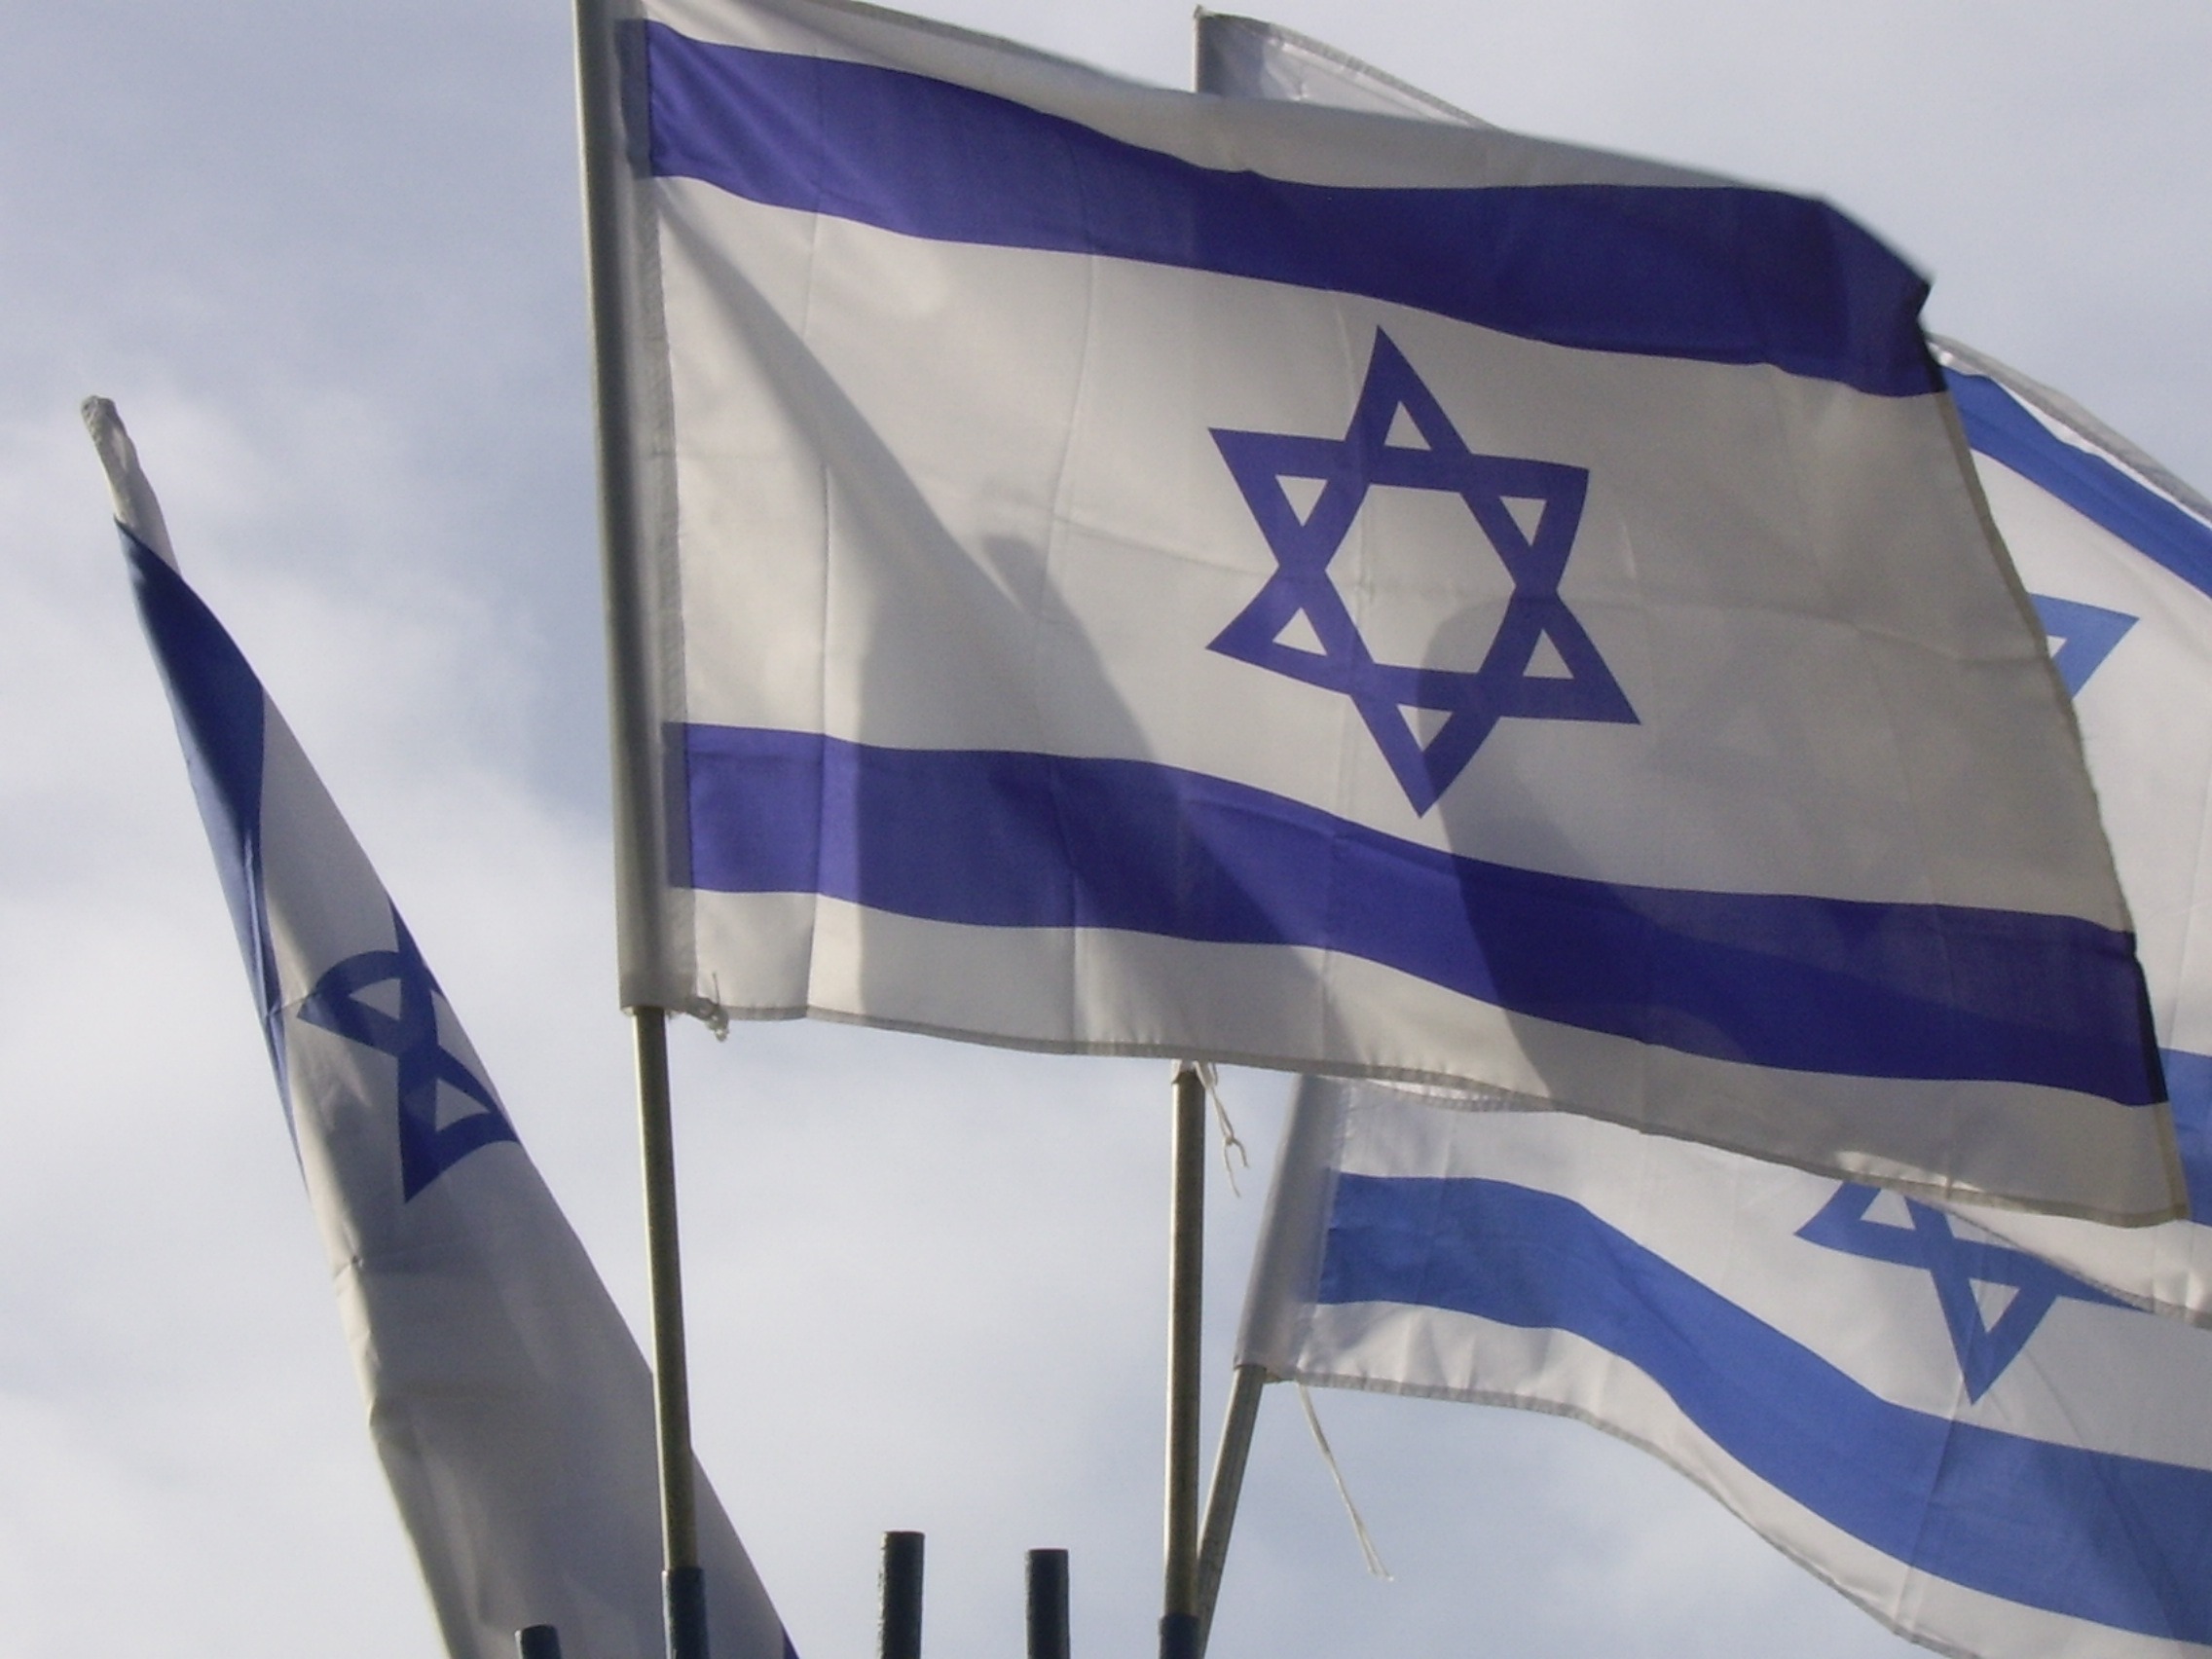
wind, country, vehicle, symbol, mast, banner, flag, blue, national, sail, state, nation, israel, jewish, country flag, state flag, flag of the united states, israeli